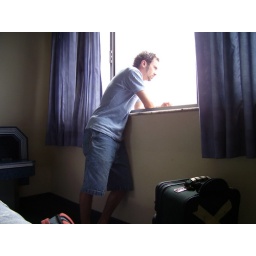
boy by window